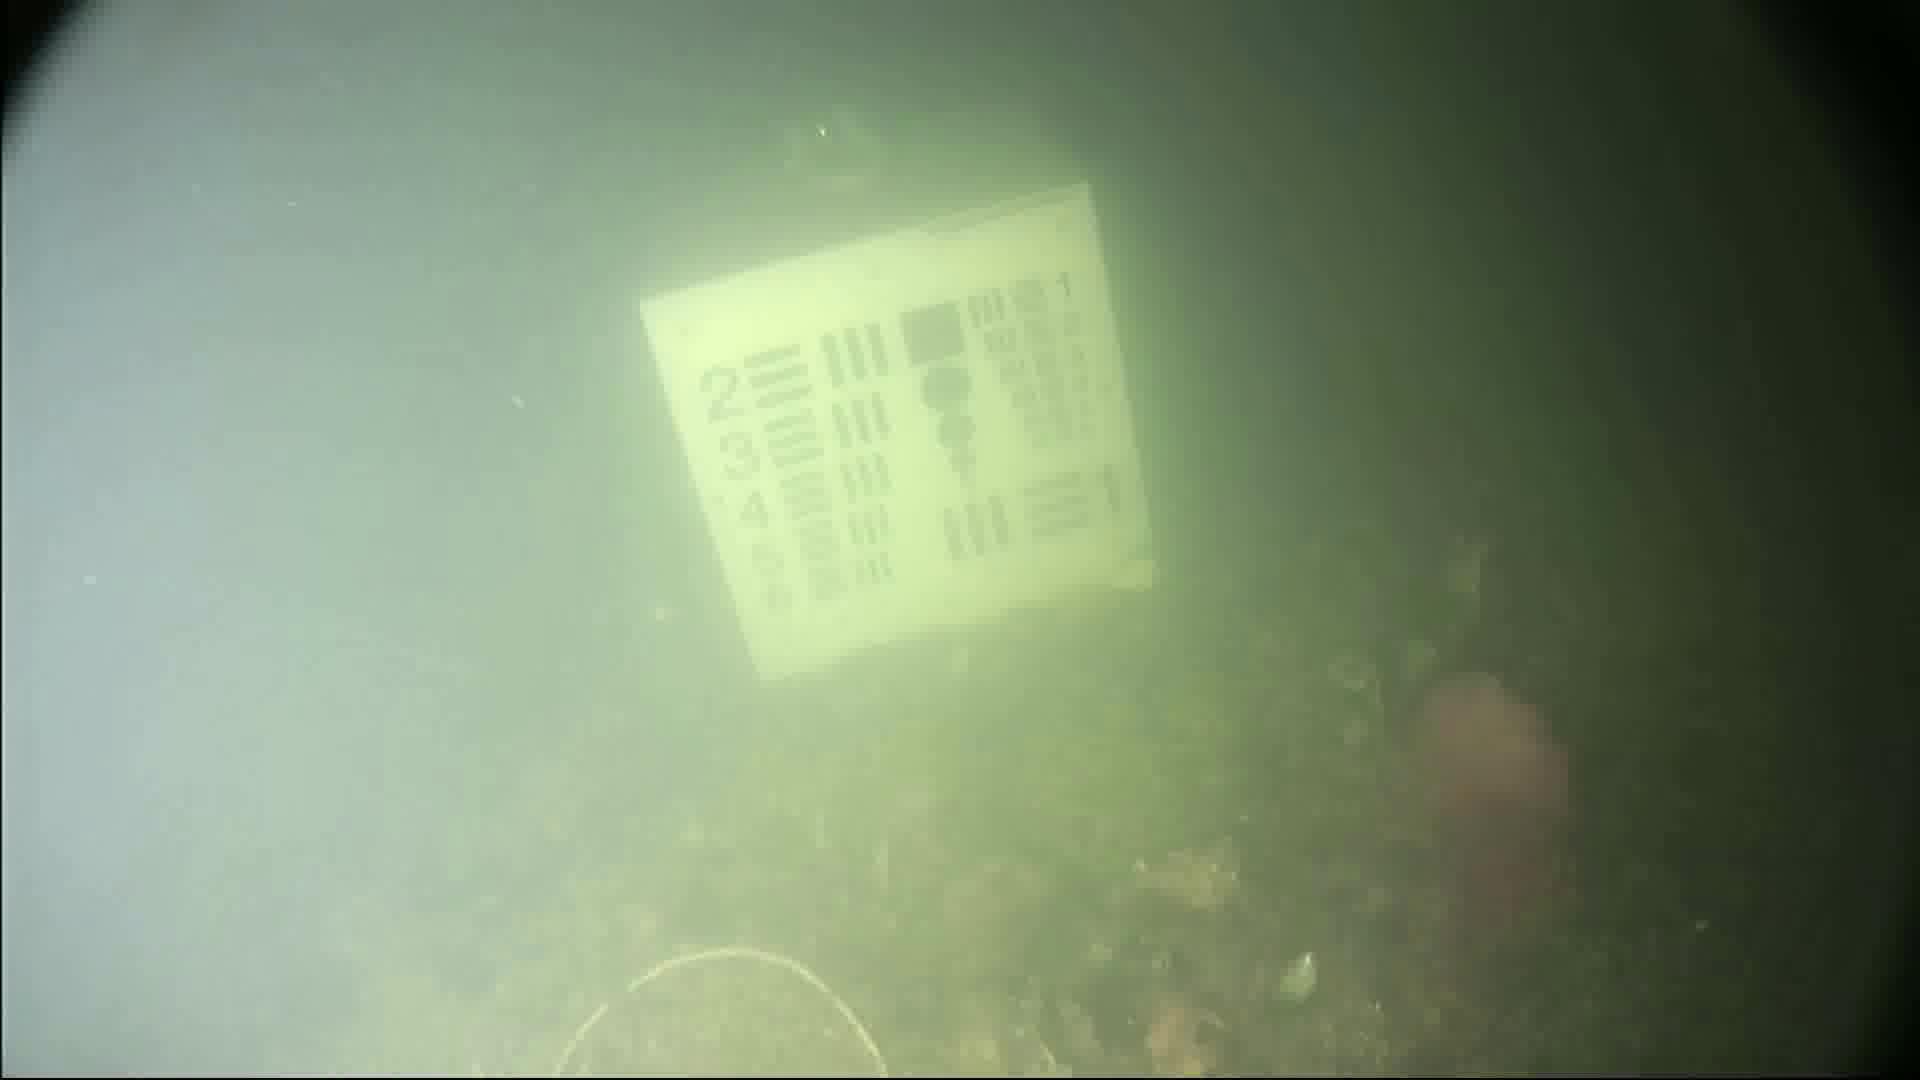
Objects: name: fish